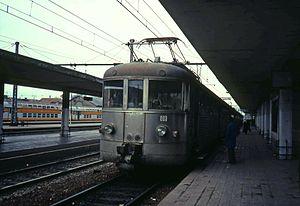
Automotrice électrique de type Z 3700 (brevet Budd) en gare de Chartres."
La gare de Chartres est une gare ferroviaire française des lignes de Paris-Montparnasse à Brest et de Chartres à Bordeaux-Saint-Jean, située sur le territoire de la commune de Chartres, dans le département d'Eure-et-Loir, en région Centre-Val de Loire.
Transilien est le nom du réseau de trains de banlieue de SNCF Voyageurs desservant principalement les gares d'Île-de-France. La zone couverte ne correspond pas exactement aux limites administratives de la région : les trains desservent aussi plusieurs gares situées en Normandie, dans les Hauts-de-France et en région Centre-Val de Loire. A contrario, quelques gares situées aux marges de la région ne sont pas desservies par le réseau, mais uniquement par les trains express régionaux des régions voisines. Il est l'héritier des trains de banlieue qui existaient depuis la fin du XIXᵉ siècle.